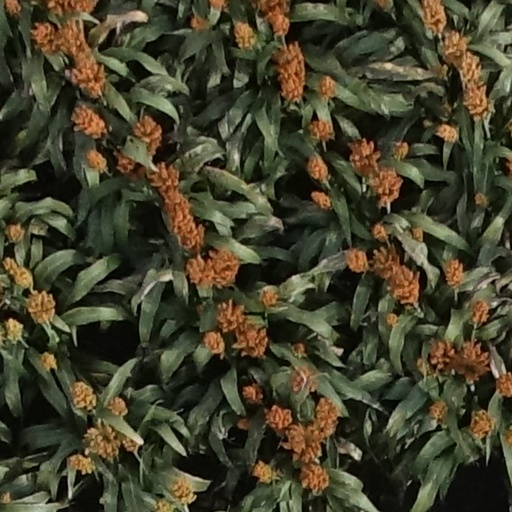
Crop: sorghum